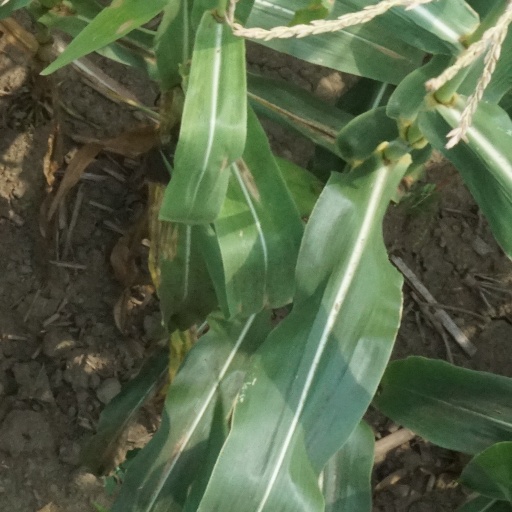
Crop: maize; corn